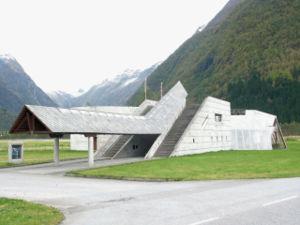
Sverre Fehn est un architecte et professeur d'architecture né le 14 août 1924 à Kongsberg en Norvège et mort le 23 février 2009.